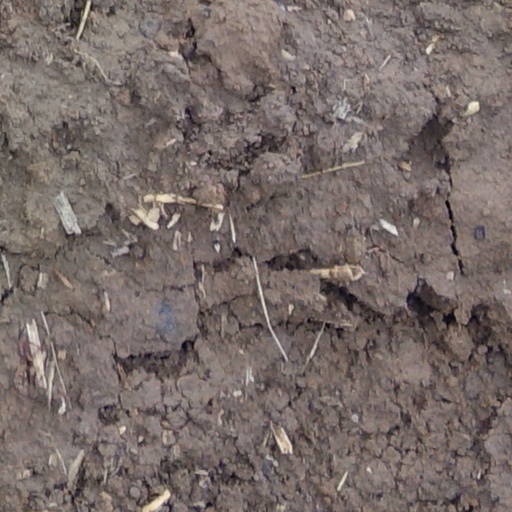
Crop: wheat